Andromeda Botanic Gardens

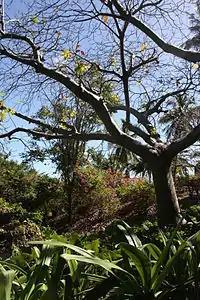

Andromeda Botanic Gardens is an organic botanical garden and a historic cultural attraction in the village of Bathsheba, Saint Joseph in Barbados. It is an authentic garden created by multiple award-winning horticulturalist Iris Bannochie, a female, Barbadian, self-taught scientist. It is unique, having been created from the 1950s as both a private botanical garden and a pleasure garden by an individual. Named from the Greek mythological figure of Andromeda it started as a private plant collection around Ms Bannochie's home, who was also the leading expert on horticulture on the island. Ms Bannochie wrote various academic papers from topics including the lifecycle of the whistling frog, and the vitamin C content of the Barbadian cherry. She was a mentor to many and considered the queen of Barbadian horticulture. At one point, she was responsible for introducing over 90% of the ornamental plants found in Barbados. Iris Bannochie created the garden from 1954 on land owned by her family since 1740. During the 1950s Barbados was a plantation economy with no history of garden creation. Iris Bannochie travelled the world and collected plants for Andromeda. She showed plants from Andromeda both independently and with the Barbados Horticultural Society many times at the RHS Chelsea Flower Show in London, winning numerous medals. In 1982, Ms Bannochie's display was titled Andromeda Gardens at the Show and her exhibition of palms was the largest selection of that plant family ever seen at the Chelsea Flower Show. She was also the recipient of the RHS Veitch Medal and a fellow of the Linnean Society. In 1990, the garden had 40,000 visitors.